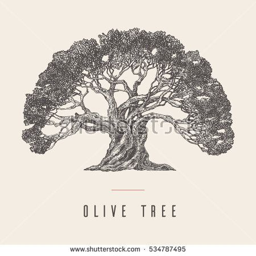
high detailed illustration of an old olive tree , hand drawn , vector